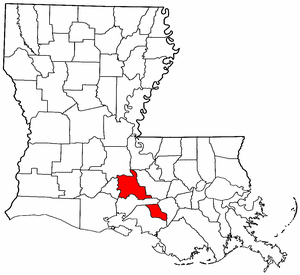
Le créole louisianais est une langue créole à base lexicale française parlée en Louisiane et ayant de nombreuses ressemblances avec d'autres créoles à base lexicale françaises parlés dans les Caraïbes, tel le créole haïtien et surtout le créole guyanais.